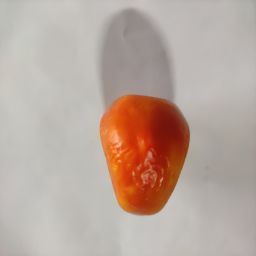
Crop: Tomato
Quality: Old